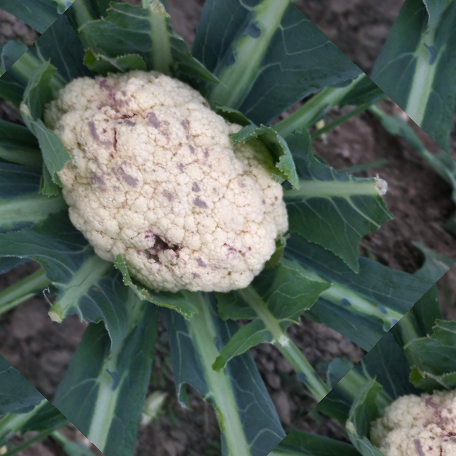
Label: Bacterial spot rot